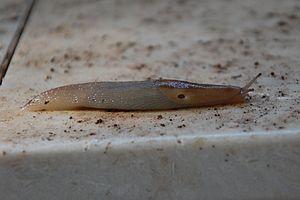
Lehmannia melitensis ou Limace de Malte est une limace vivant à Malte et dans des îles italiennes.